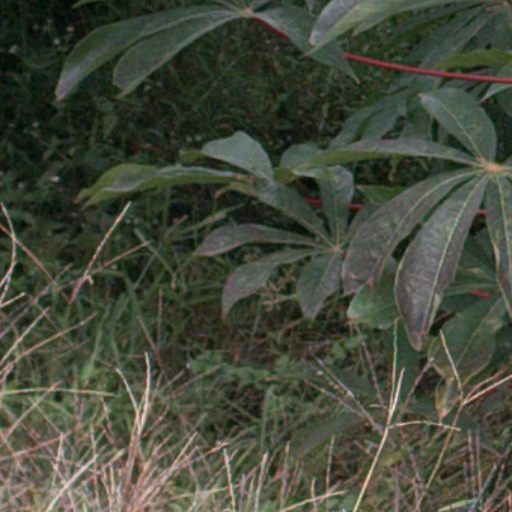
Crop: cassava